Stephen McNeilly

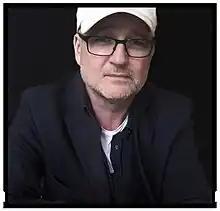
Portrait of Stephen McNeilly

In 2010 he curated "Fourteen Interventions", a multi-disciplinary site responsive exhibition at Swedenborg house, which included work by Jeremy Deller, Bridget Smith, Iain Sinclair, Ben Judd and Olivia Plender. In 2016, with Bridget Smith, he co-curated "Now it is Permitted: 24 Wayside Posters", an exhibition of posters designed by Bridget Smith and Fraser Muggeridge which included contributions by Cornelia Parker, Fiona Banner, Marina Warner, Chloe Aridjis, Ali Smith, Michael Landy, Gavin Turk and others. Other exhibitions curated by McNeilly include "Swedenborg and the English Romantics", an exhibition of artefacts and artworks by William Blake, S. T. Coleridge, John Flaxman, Philip James de Loutherbourg and Emanuel Swedenborg exploring conceptual tropes of the 18th century, and "The Story of Swedenborg in 27 Objects," which included items by Josephine Butler, T. E. Lawrence, D. T. Suzuki, Vernon Watkins amongst others.